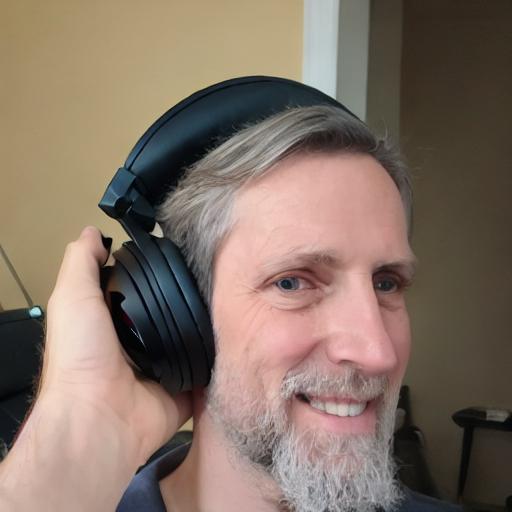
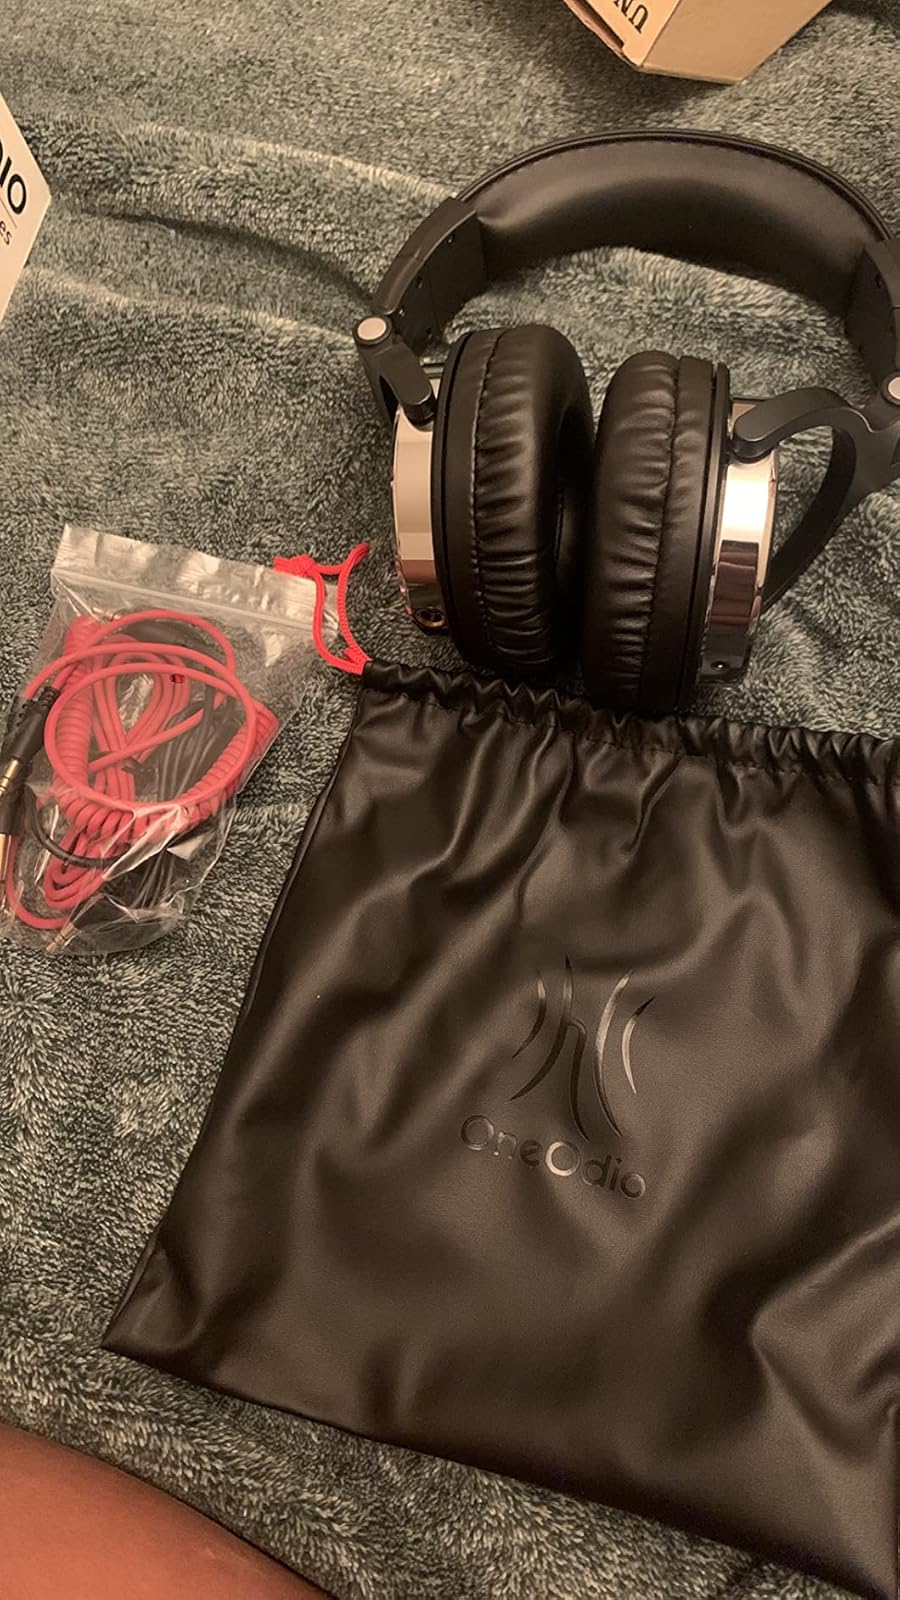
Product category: headphones
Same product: no